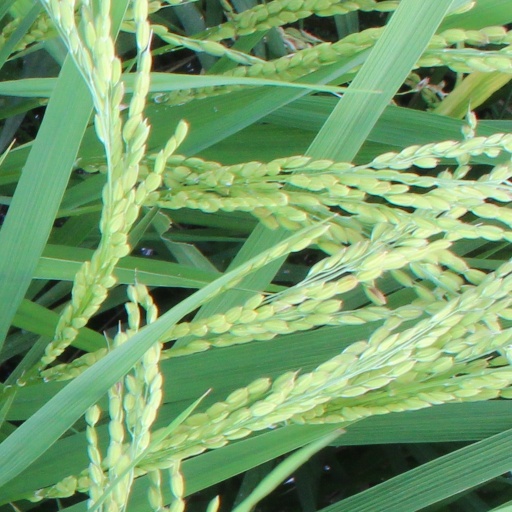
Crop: rice